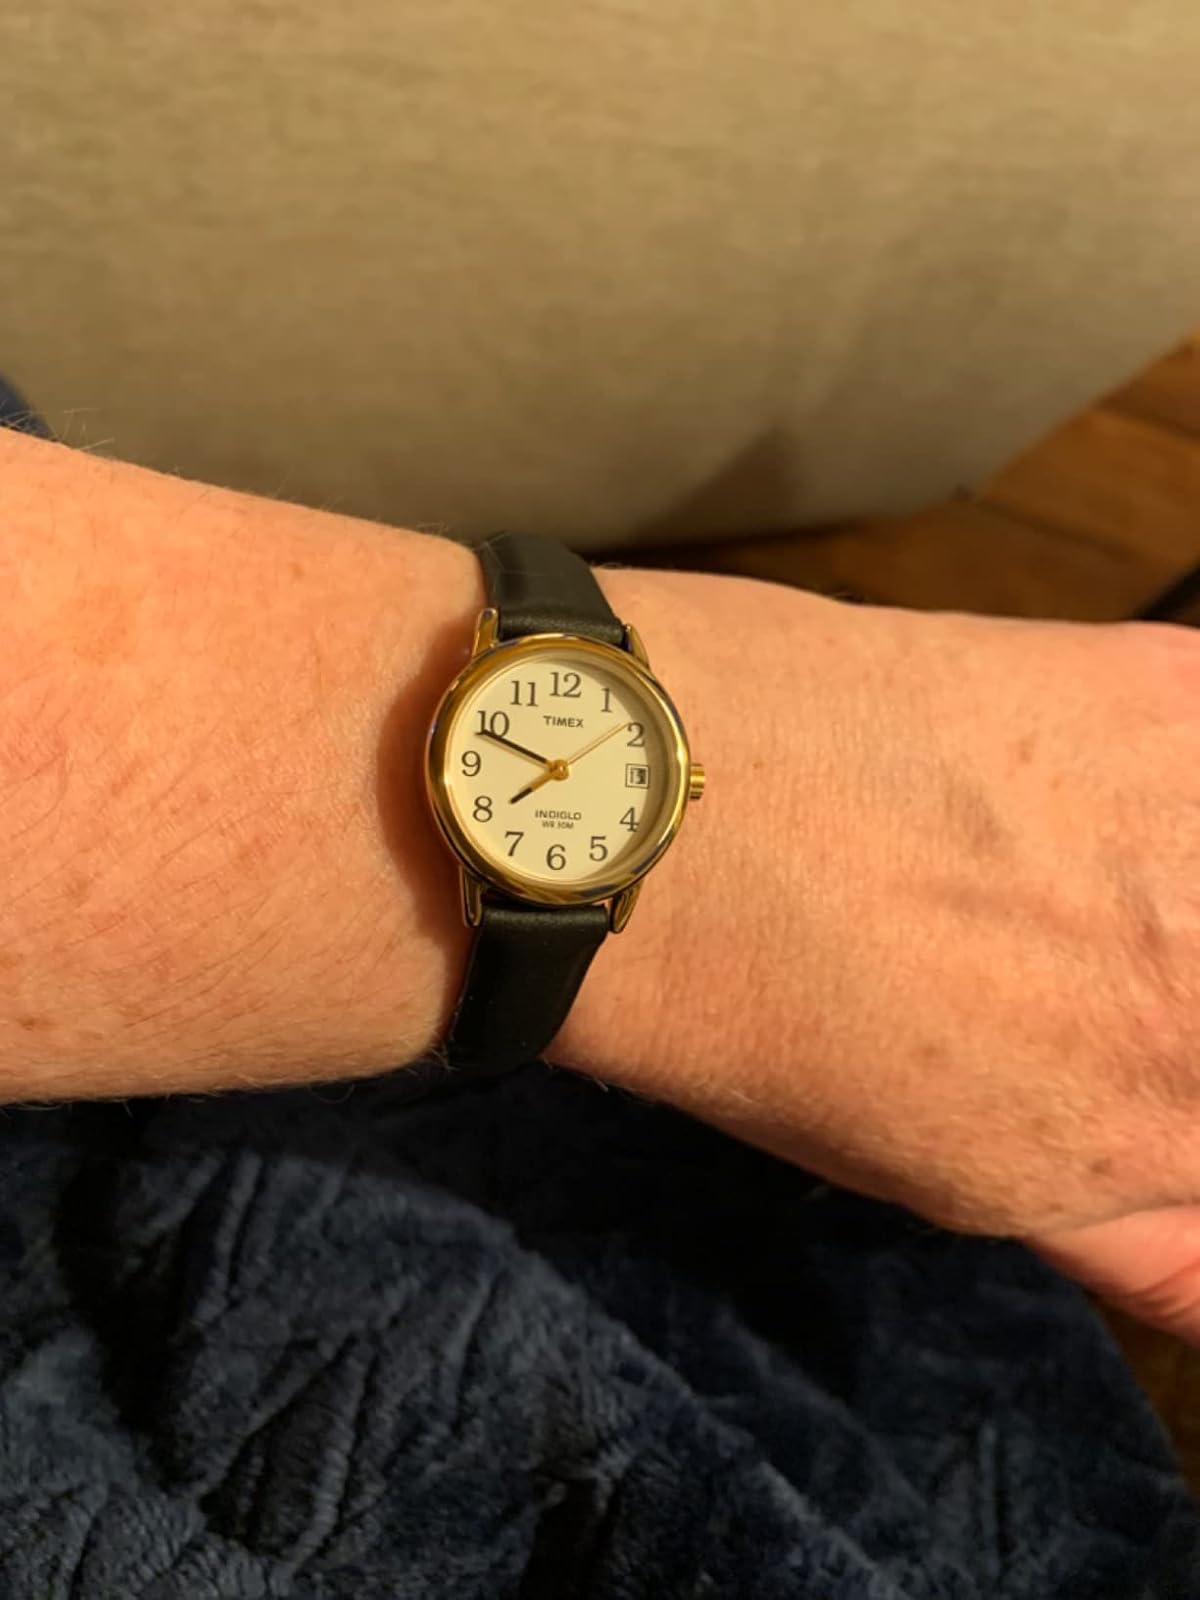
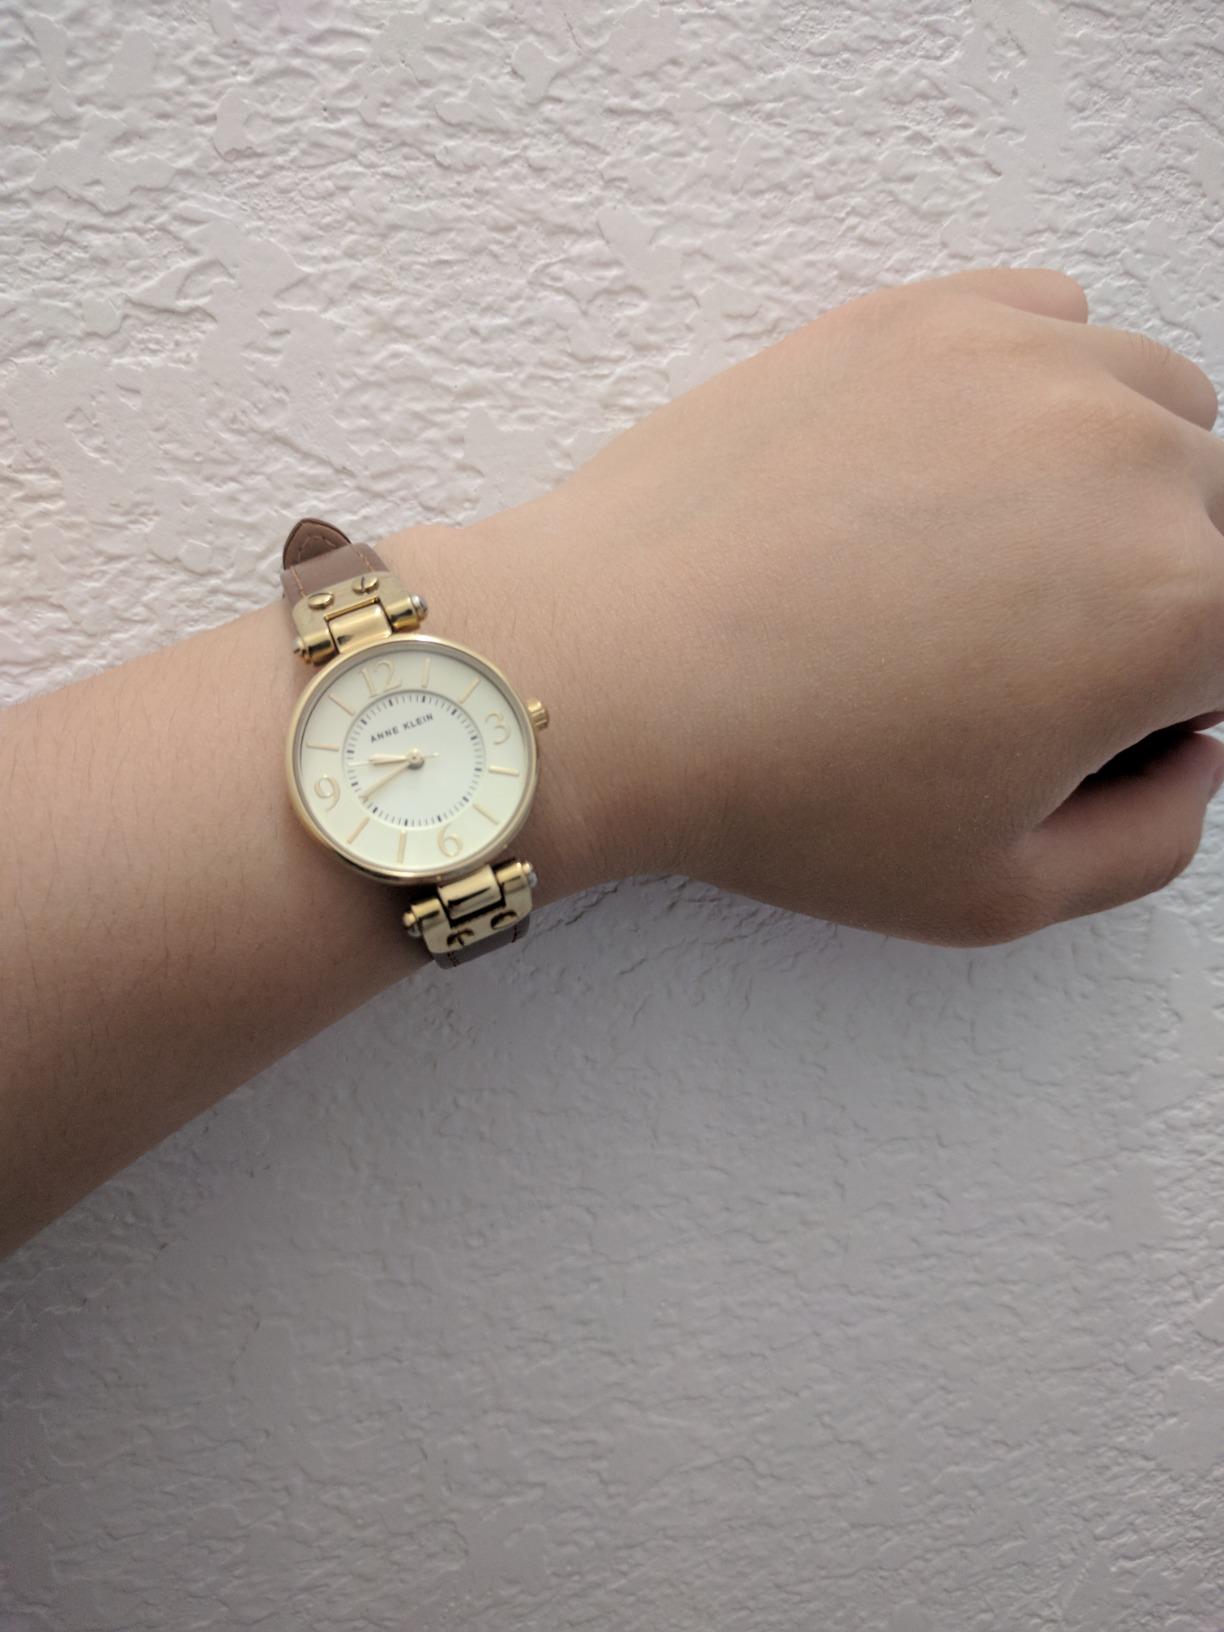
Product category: accessories_watch
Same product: no